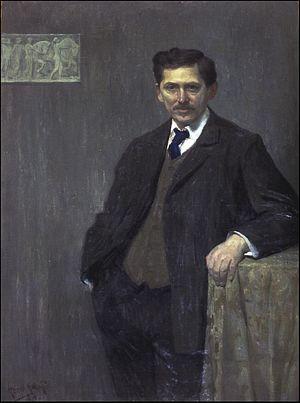
Wilhelm Wandschneider, né le 6 juin 1866 et mort le 23 septembre 1942 à Plau am See est un sculpteur allemand.